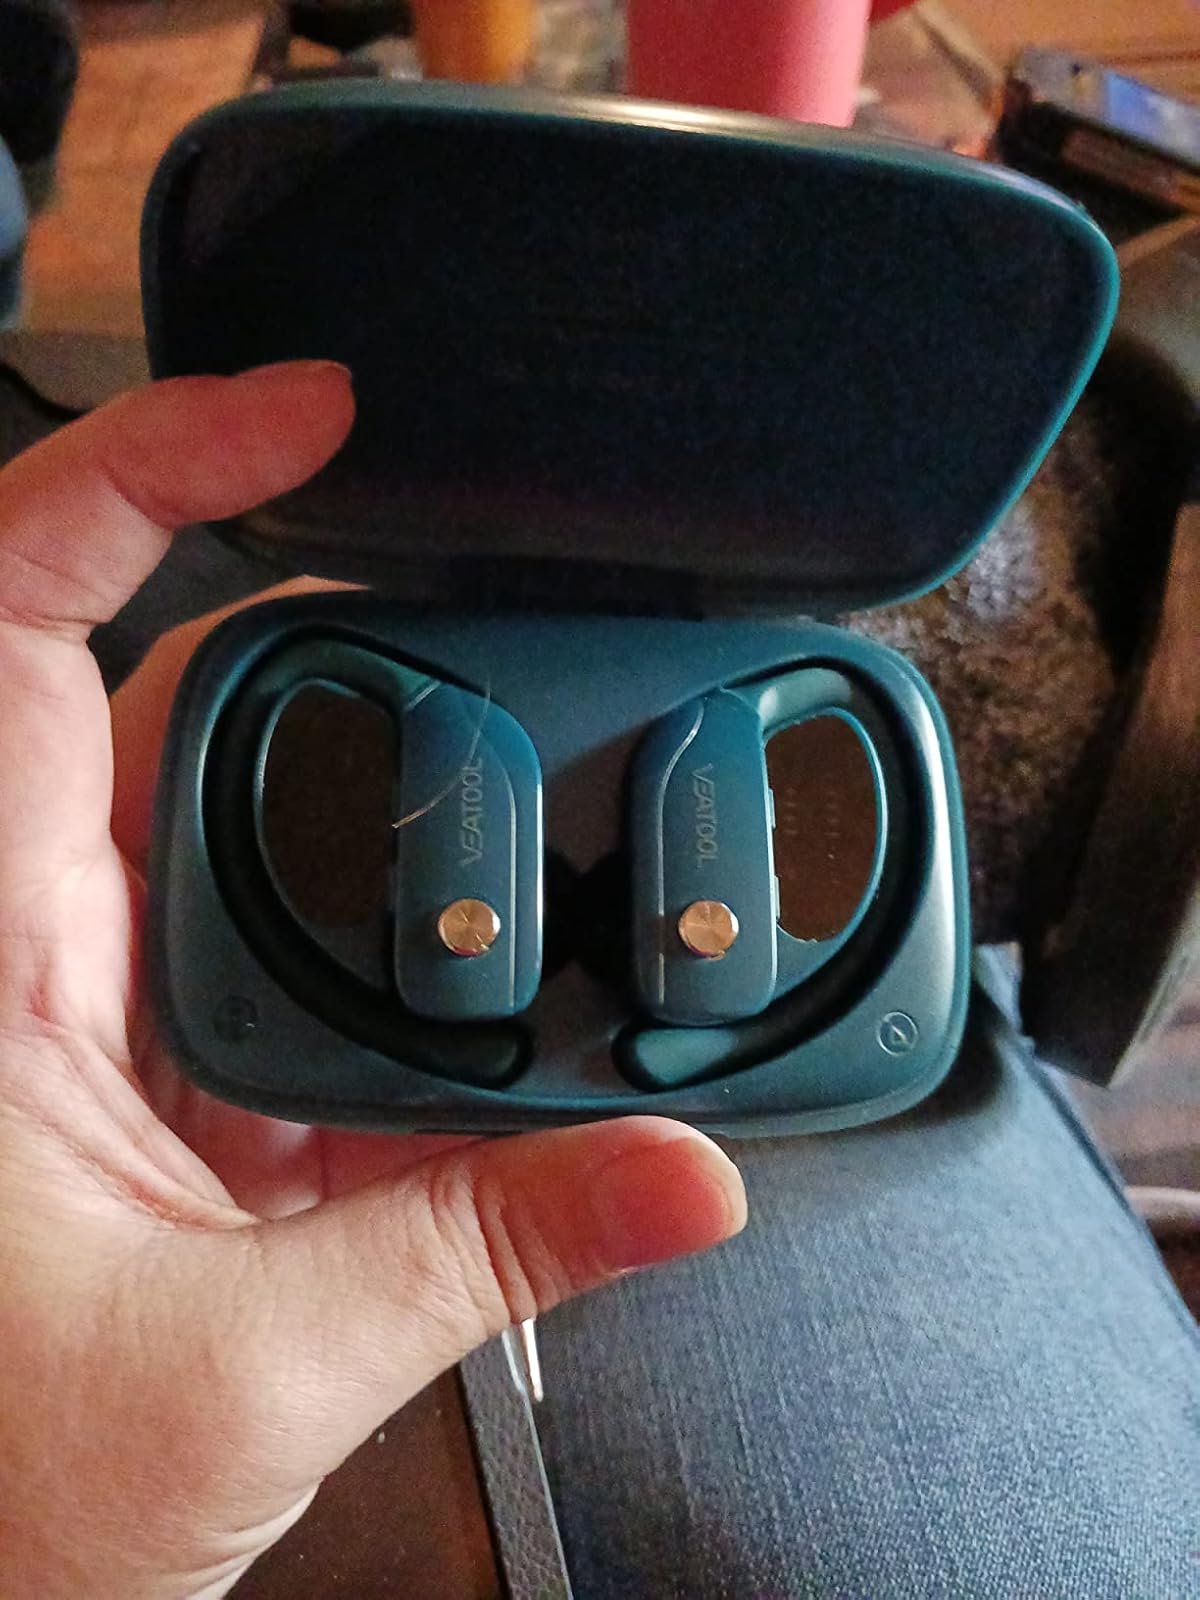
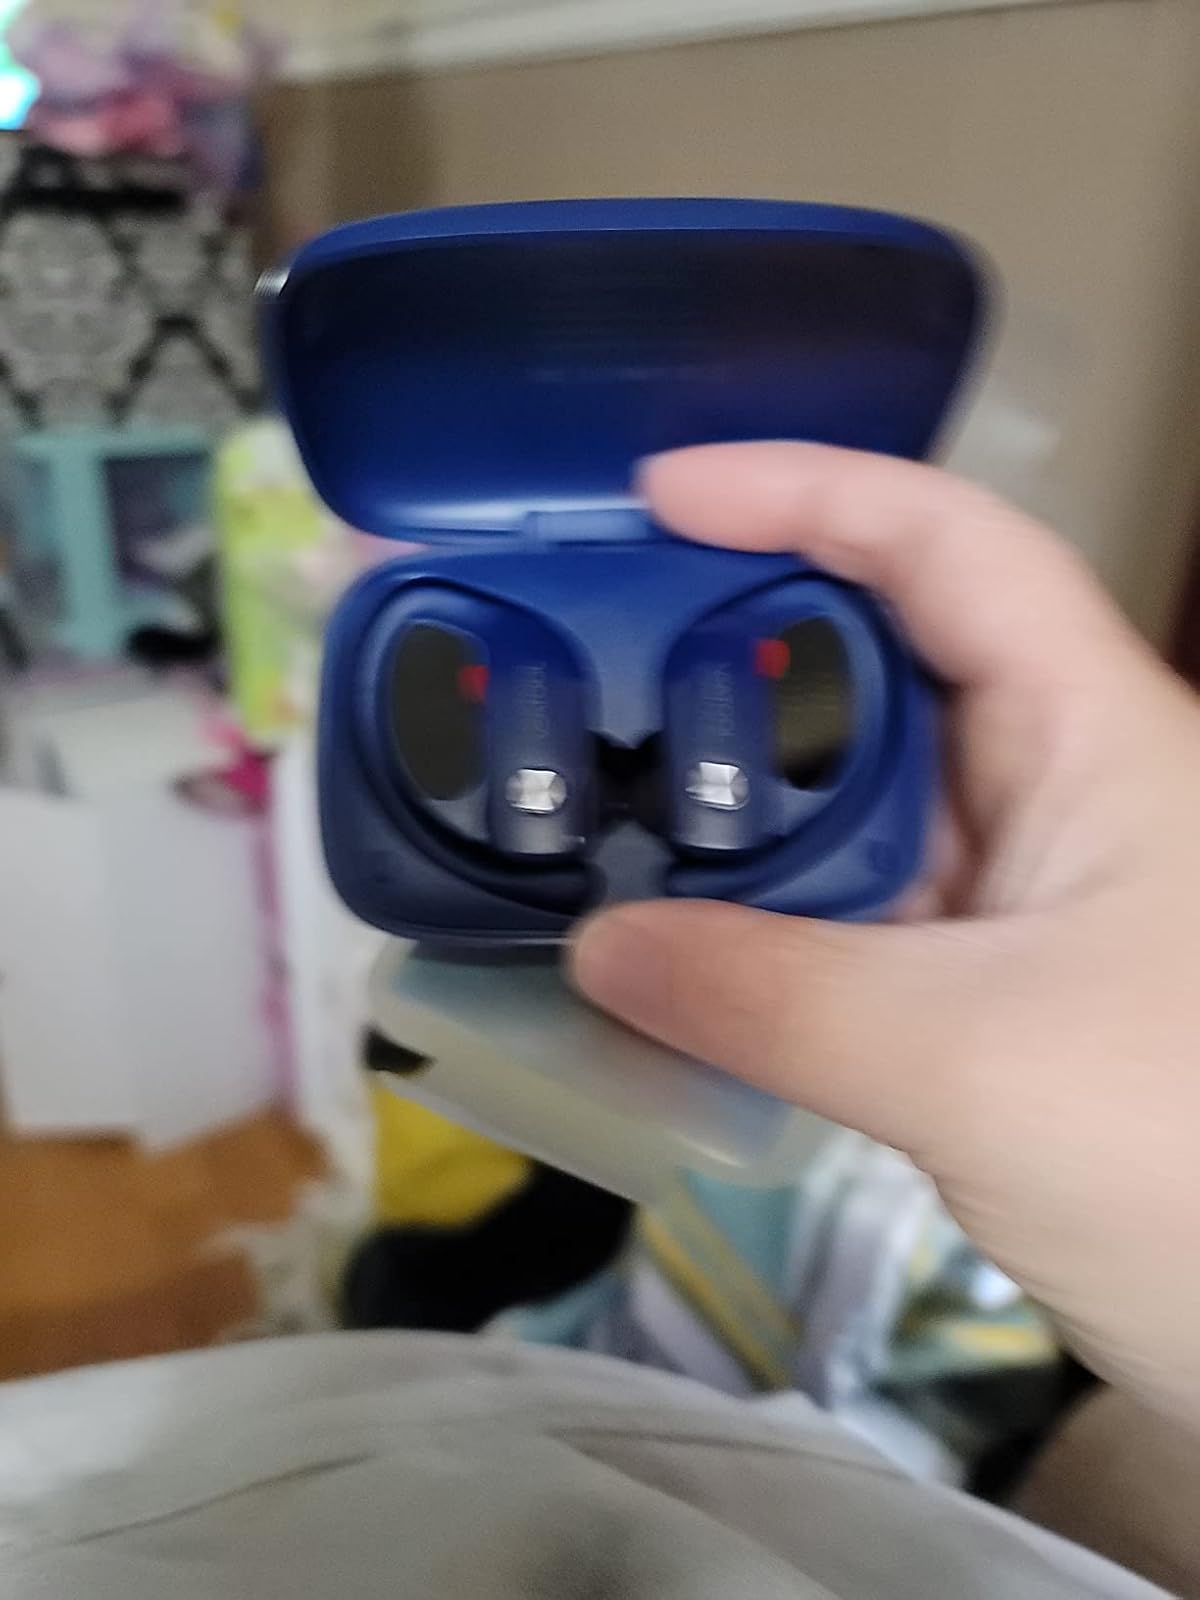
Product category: earbuds
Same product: no